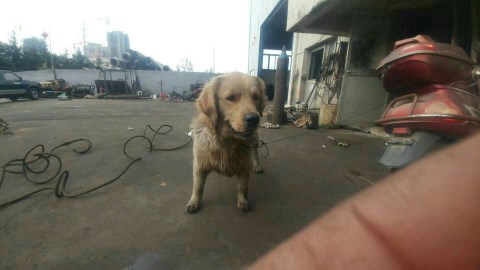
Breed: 5355-n000126-golden_retriever